Thirukumaresar temple

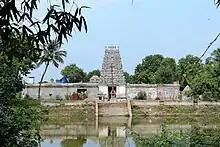

Thirukumaresar Temple (also called Thiruneelakandeswarar temple) is a Hindu temple dedicated to the deity Shiva, located in a ' RAJENDIRAPATTINAM ' also refer as 'YAZHPANAMPATTINAM' or ' ERUKATHAMPULIYUR ' is a village in Cuddalore district in the South Indian state of Tamil Nadu. Shiva is worshipped as Thirukumaresar, and is represented by the "lingam". His consort Parvati is depicted as Verumulai Amman. The presiding deity is revered in the 7th century Tamil Saiva canonical work, the "Tevaram", written by Tamil saint poets known as the Nayanars and classified as "Paadal Petra Sthalam". The temple is also the birthplace of Saiva saint Tirunilakanta Nayanar